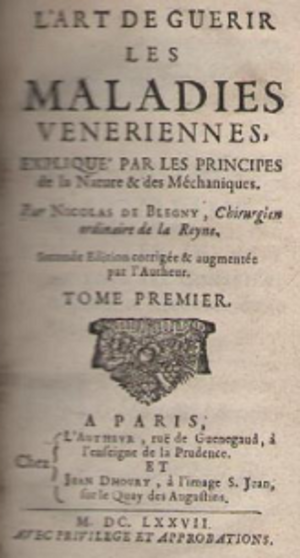
Nicolas de Blegny, première page de l'ouvrage ""L'art de guérir les maladies vénériennes 1677"""
Nicolas de Blégny, né en 1652 et mort en 1722, est un essayiste, historien et chirurgien français. Il fut nommé chirurgien de la reine en 1678, puis médecin du roi en 1682.